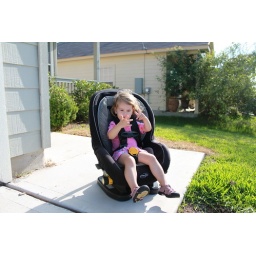
She ended up waiting in her car seat for over 20 minutes. Here she is signing &amp;quot;wait.&amp;quot; 28 months.